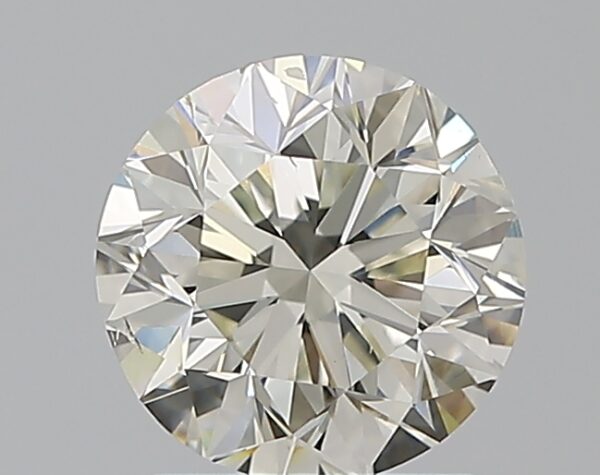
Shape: round
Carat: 1.5
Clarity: SI1
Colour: K
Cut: GD
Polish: VG
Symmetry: VG
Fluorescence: N
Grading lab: GIA
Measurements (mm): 7.01 x 7.11 x 4.66